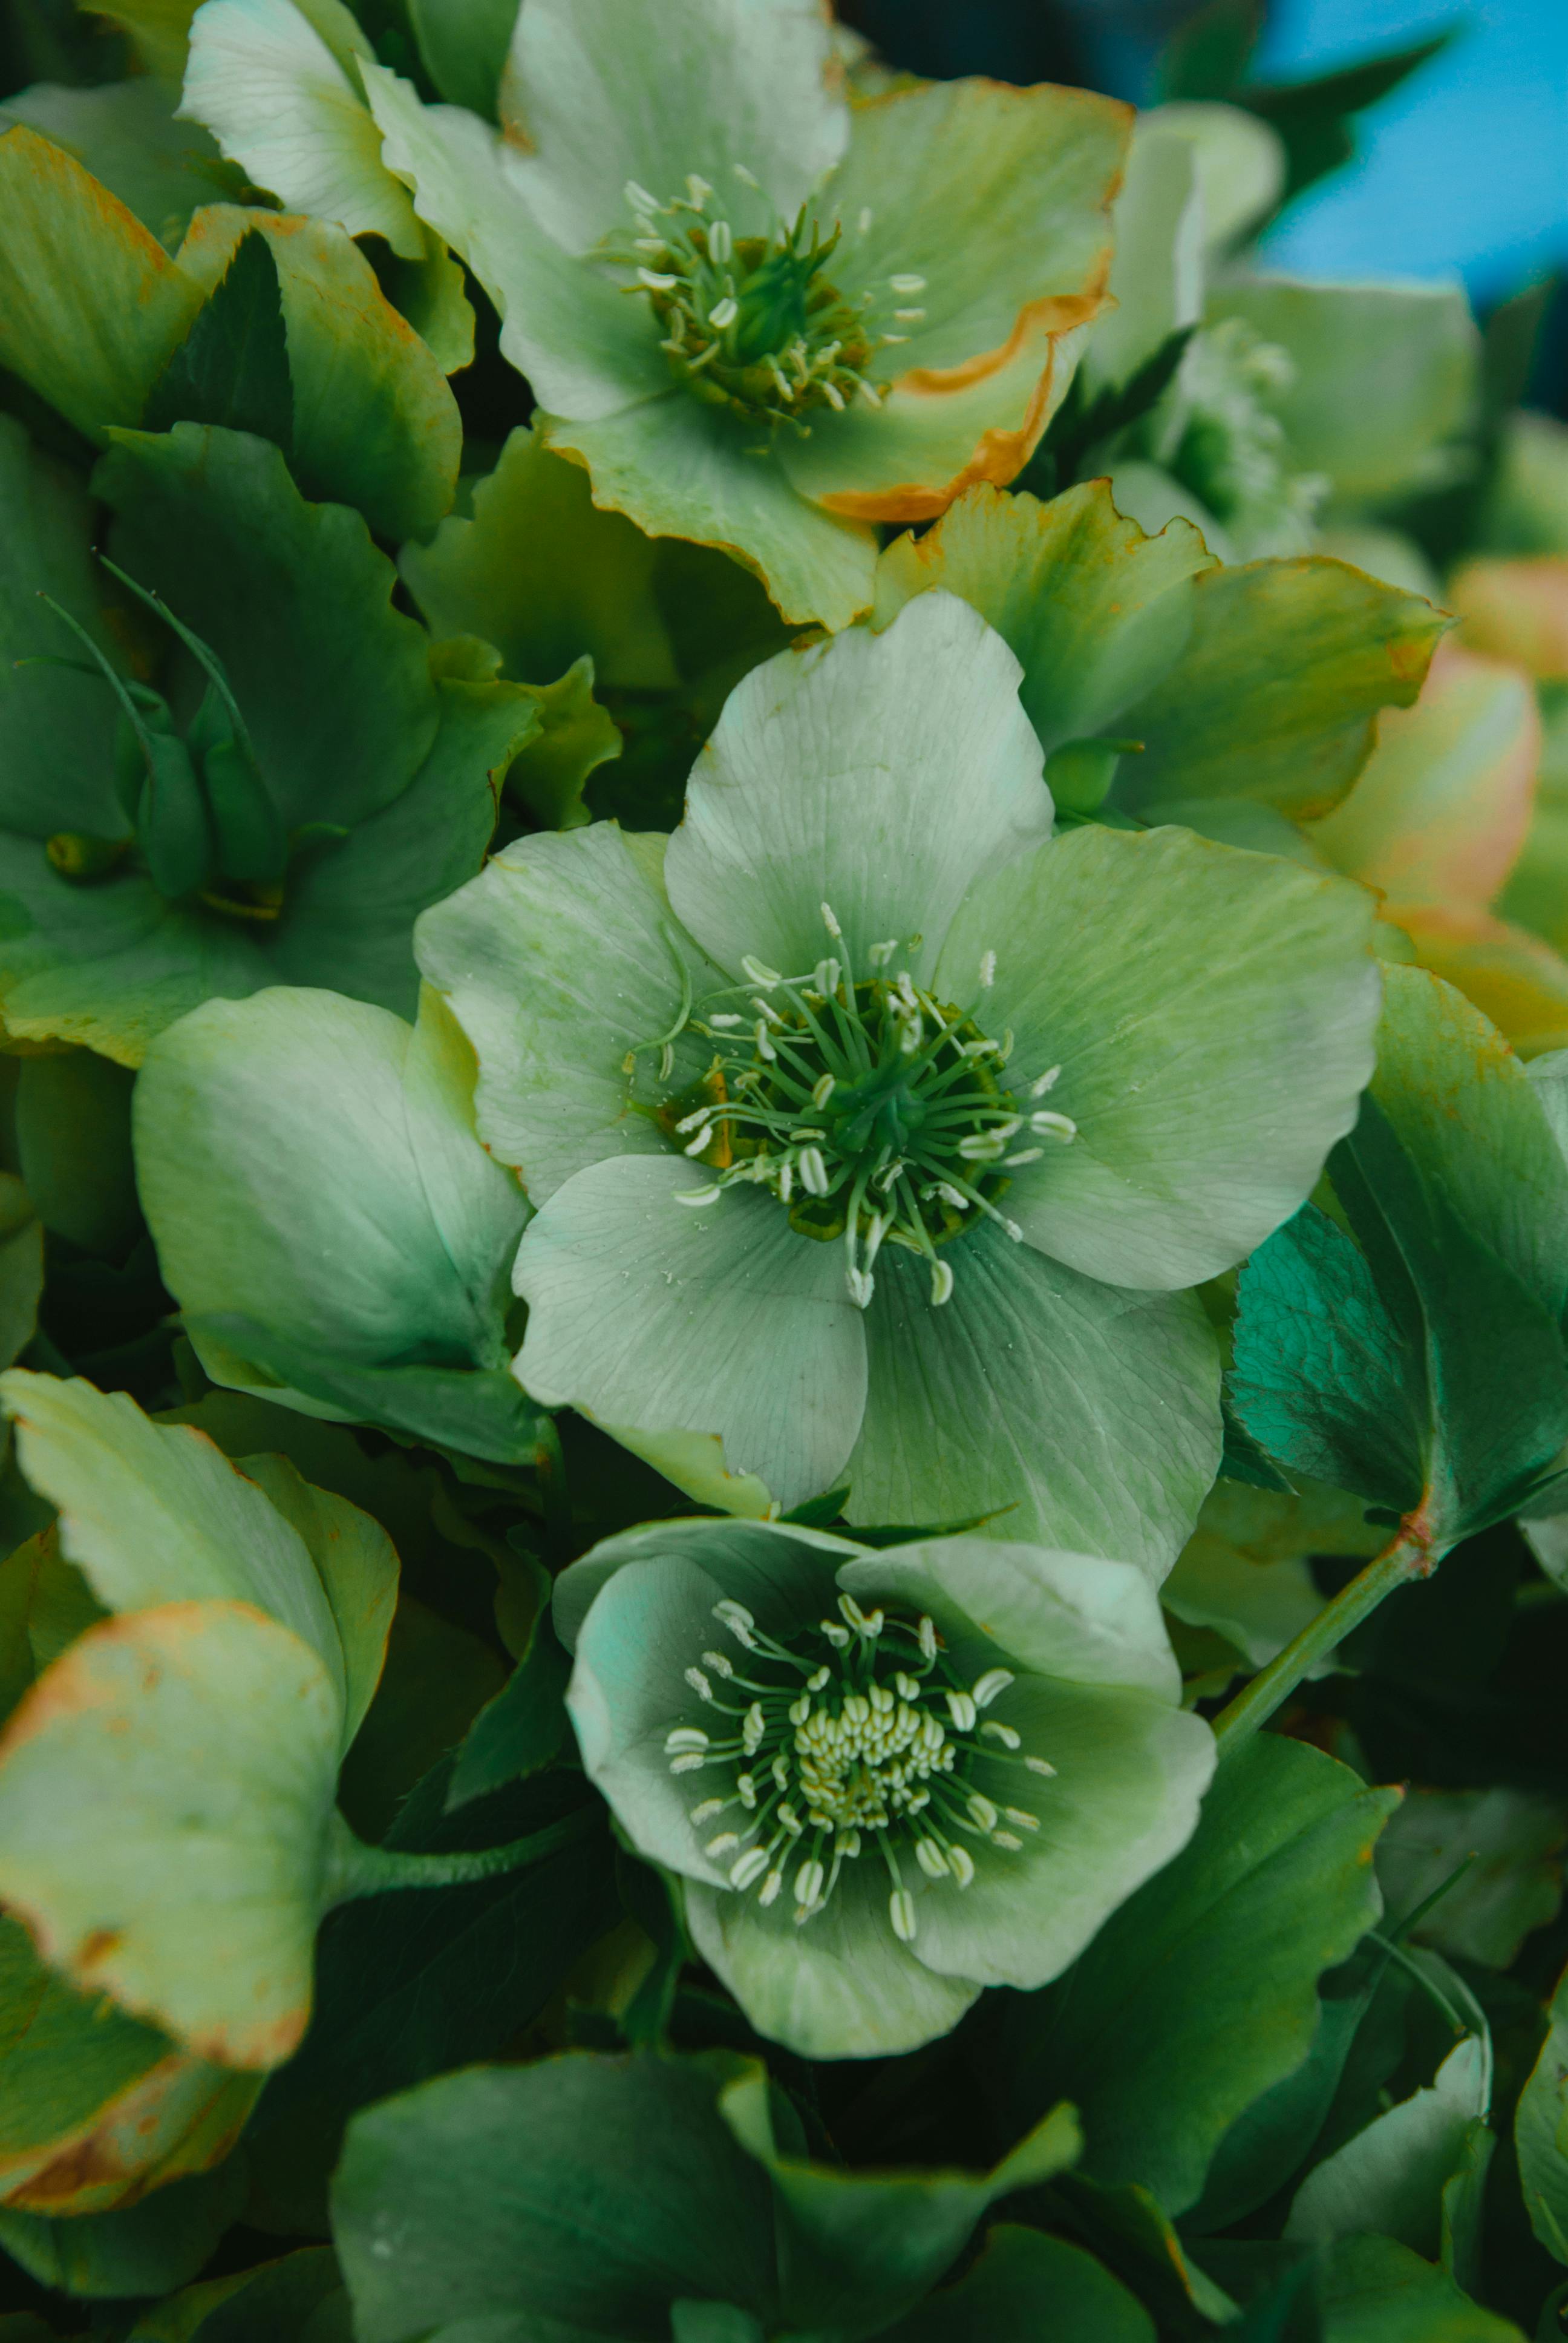
natural, plant, flower, petal, green, groundcover, flowering plant, terrestrial plant, herbaceous plant, annual plant, pollen, wildflower, herb, grass, subshrub, spurge family, cinquefoil, cornales